List of Puerto Ricans in the United States Space Program

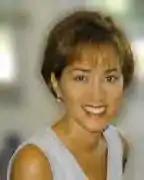
Lydia Del Rio

"Research and Program Management and Center Full Cost Program Analyst" at NASA Kennedy Space Center in Florida.